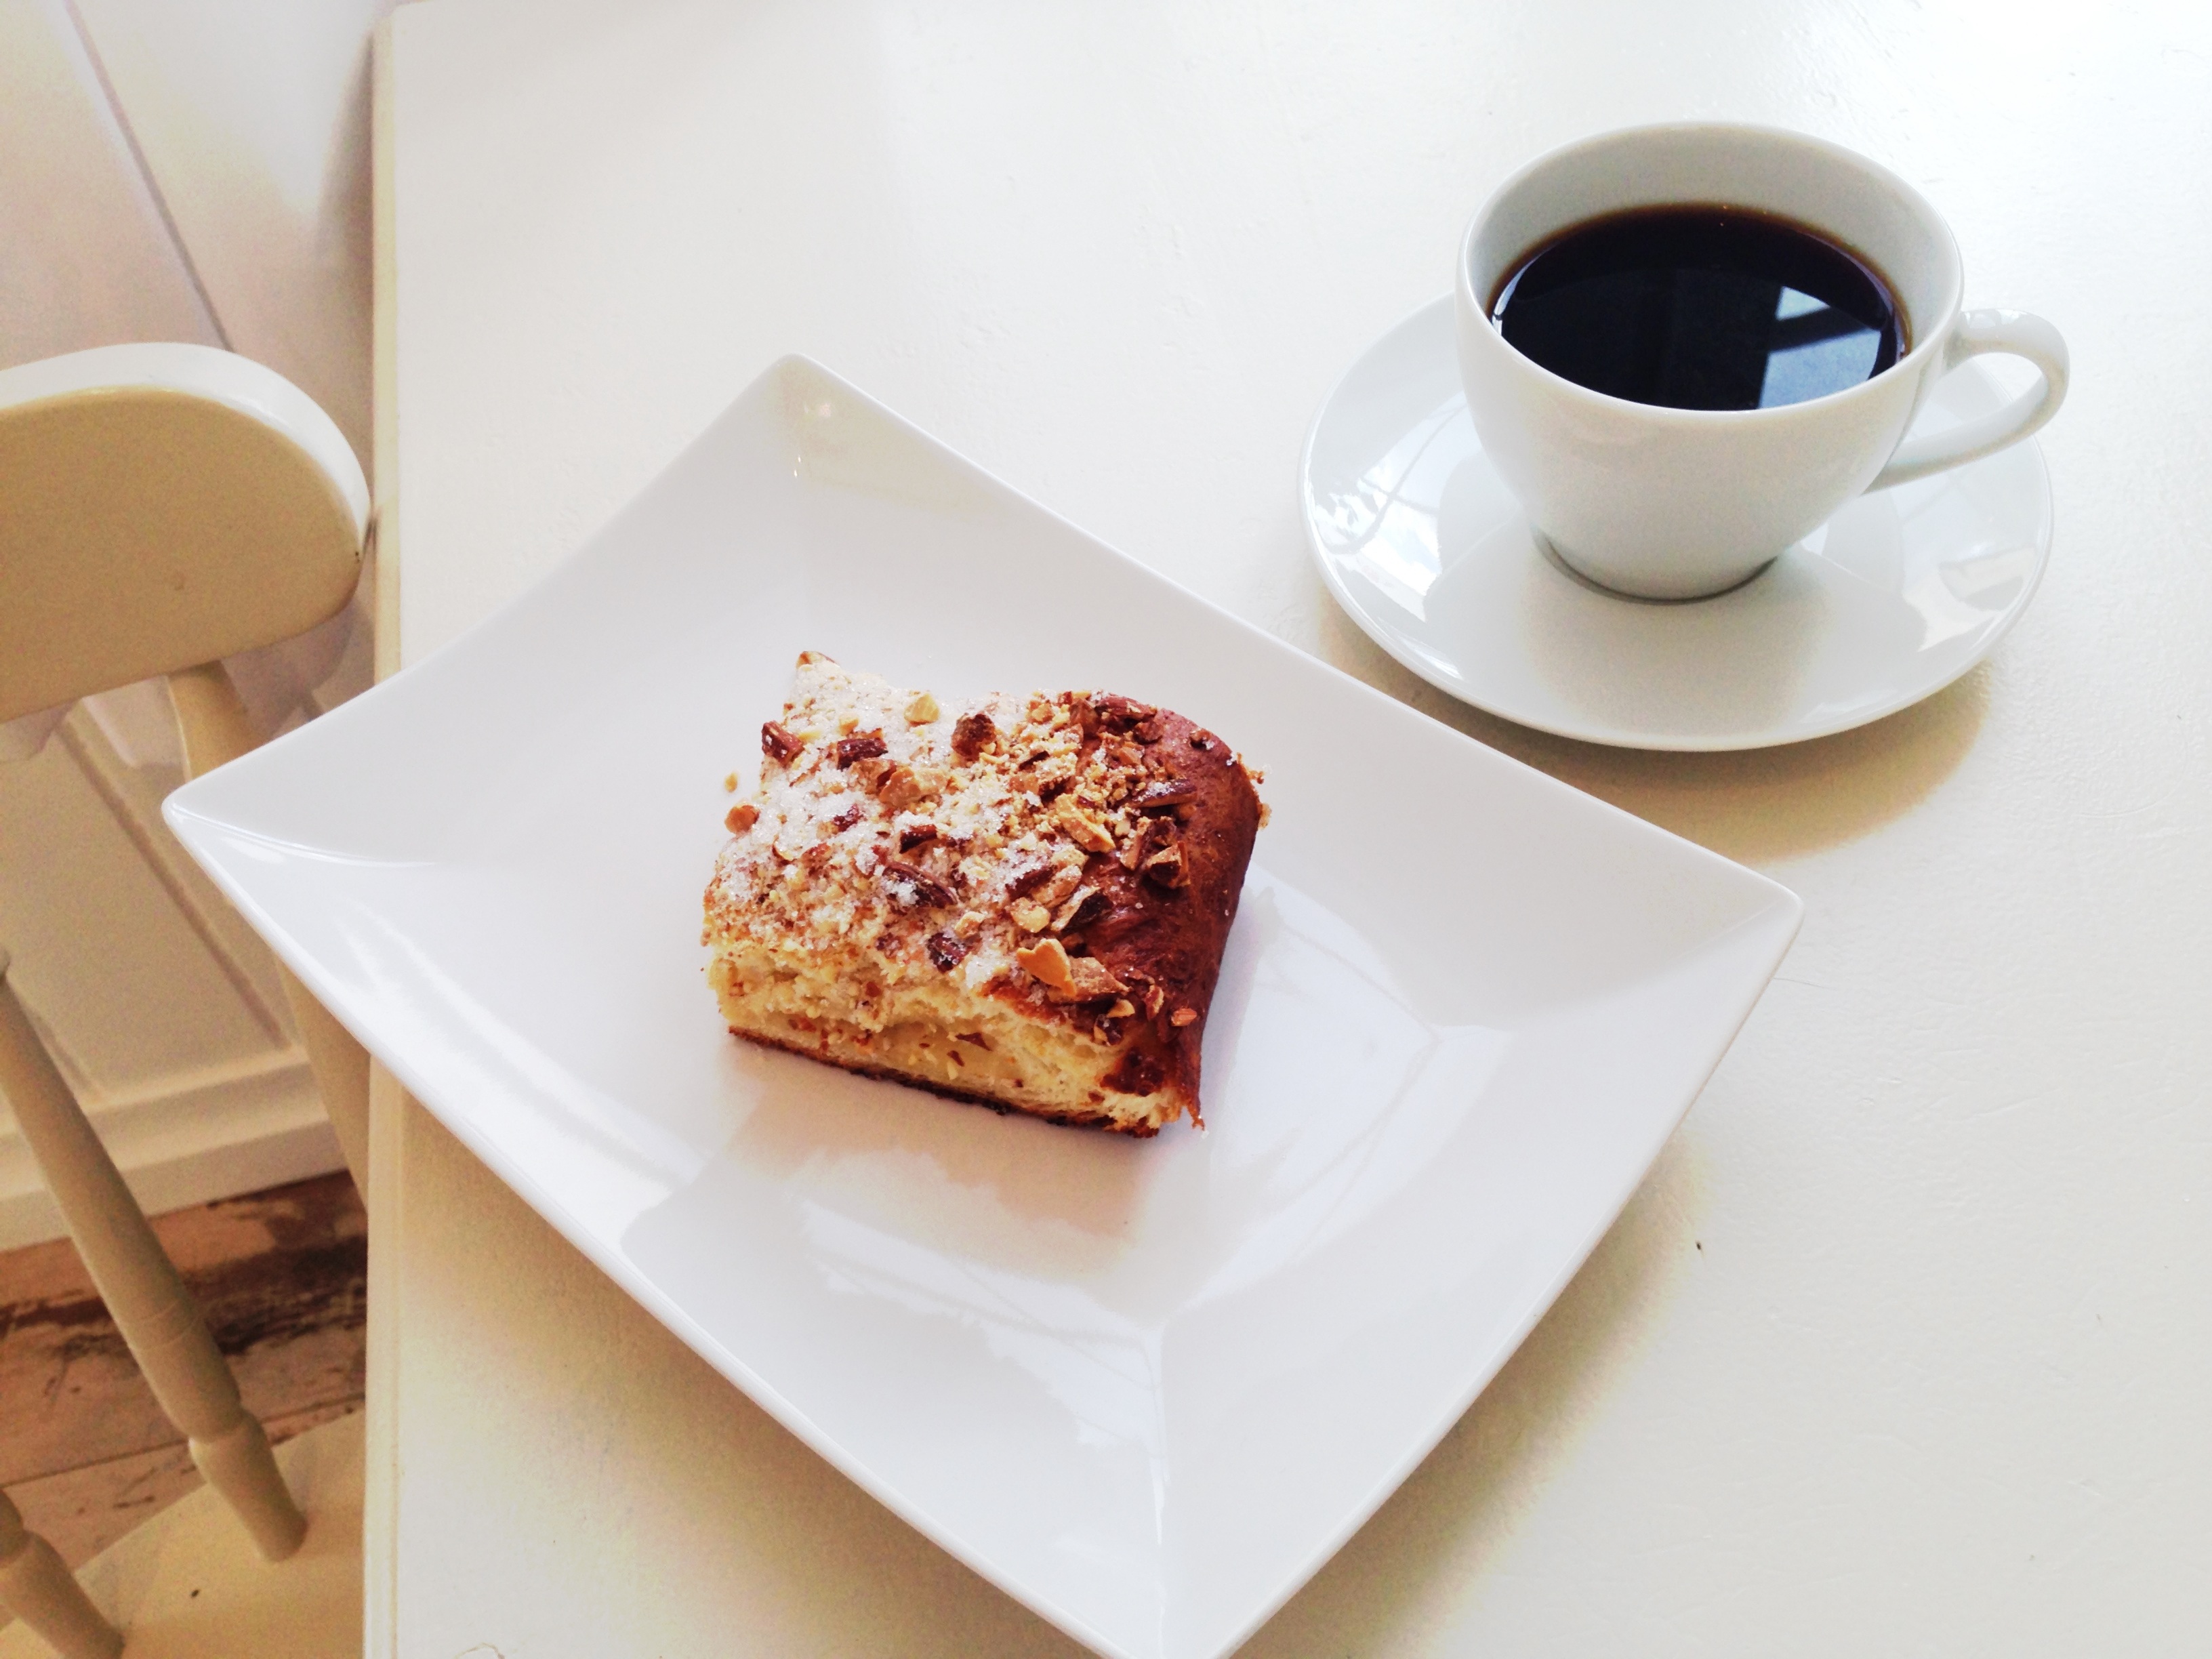
coffee, morning, dish, meal, food, produce, breakfast, baking, dessert, pastry, sunday, break, baked goods, flavor, pai